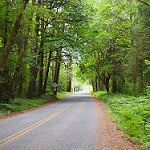
Label: forest